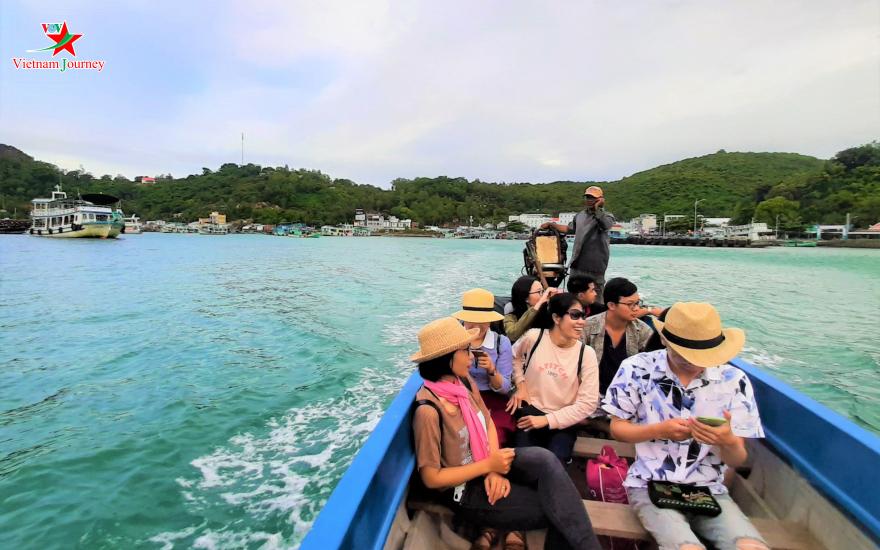
có một người đang sử dụng điện thoại để chụp hình ở trên thuyền